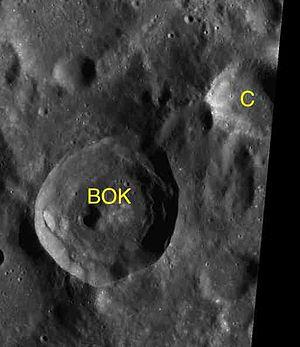
Bok est le nom d'un cratère d'impact sur la face cachée de la Lune. Le nom fut officiellement adopté par l'Union astronomique internationale en 1979, en référence aux astronomes Priscilla Fairfield Bok et Bart Jan Bok.